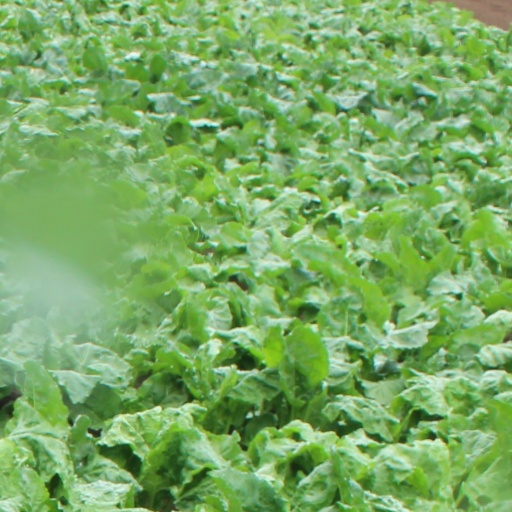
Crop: sugar beet